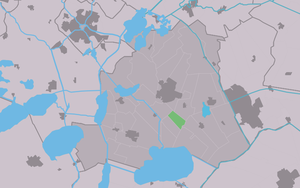
Ouwsterhaule est un village de la commune néerlandaise de De Fryske Marren, situé dans la province de Frise.